Nematode

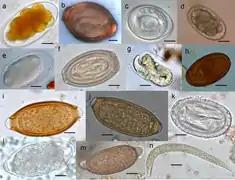
Fecal parasitic (mostly) nematodes from stools of Old World monkeys

Nematodes are very small, slender worms. Most are free-living, often less than 2.5 mm long and some only about 1 mm. Many nematodes are microscopic. Some soil nematodes can reach up to 7 mm in length, and some marine species can reach up to 5 cm. Some are parasitic and can reach lengths of 50 cm or more.